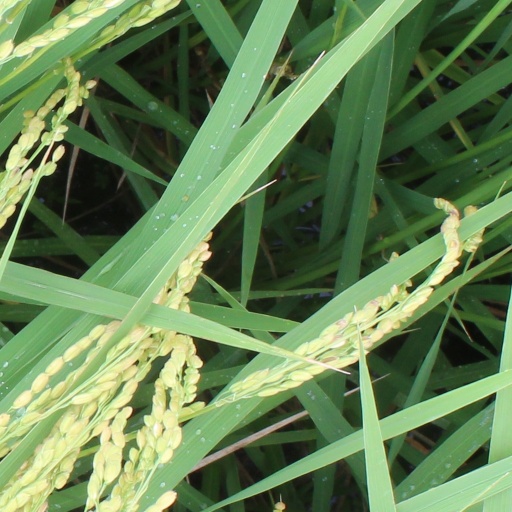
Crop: rice